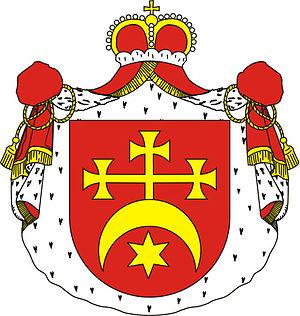
Les armoiries dans l'ancienne Pologne et la République des Deux Nations étaient l'emblème et le privilège de la seule noblesse. La réception des emblèmes armoriaux d'après les modèles occidentaux commença au milieu du XIIIe siècle et finit au milieu du XIVe siècle. A l'époque, il ne s'agissait pas de pièces héraldiques, mais seulement d'emblèmes représentant des objets concrets : des motifs animaliers, végétaux, astronomiques, militaires, agricoles. A partir de la deuxième moitié du XIVe siècle, apparaissent les noms héraldiques dérivés du cri des chevaliers rassemblés sous la même bannière lignagère sur un champ de bataille.